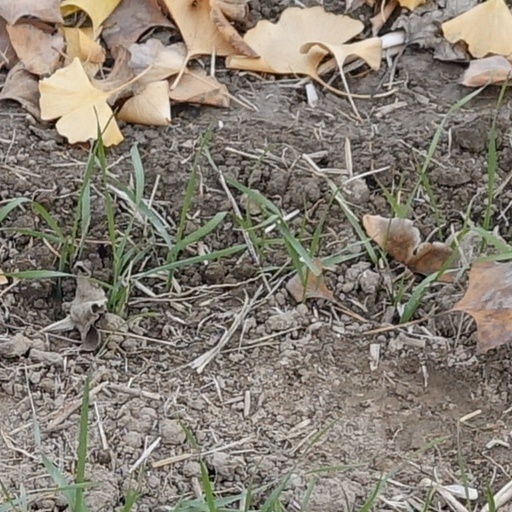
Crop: wheat